Al-Hoda

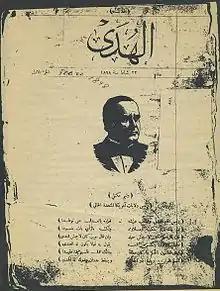
Copy of the cover page of the first issue of "Al-Hoda"

Al-Hoda was a daily Arabic-language newspaper in New York City. It was founded in Philadelphia as a bi-weekly by Naoum Anthony Mokarzel, a young Maronite Lebanese man with an interest in journalism. Its first issue came out on February 22, 1898. The paper's offices moved to New York City in 1902, where it became a daily, beginning on August 25.